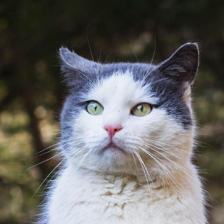
Label: animals